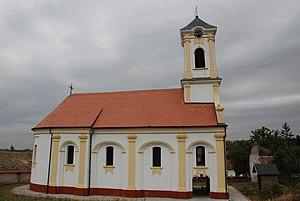
L'église Saint-Nicolas de Čortanovci est une église orthodoxe serbe située à Čortanovci en Serbie, dans la municipalité d'Inđija et dans la province de Voïvodine. Construite dans la première moitié du XIXᵉ siècle, elle est inscrite sur la liste des monuments culturels de grande importance de la République de Serbie.
La Fruška gora est un massif montagneux situé en Serbie, au nord de la région de Syrmie, dans la province autonome de Voïvodine.
Čortanovci est une localité de Serbie située dans la province autonome de Voïvodine. Elle fait partie de la municipalité d'Inđija dans le district de Syrmie. Au recensement de 2011, elle comptait 2 337 habitants.